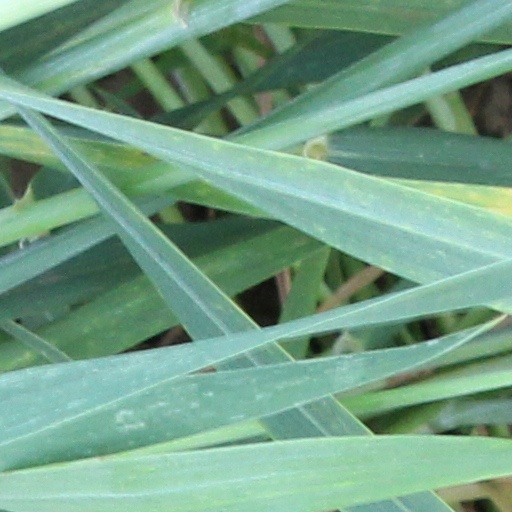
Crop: wheat